De situ orbis from Albi

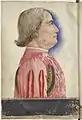
Portrait of Jacopo Antonio Marcello attributed to Giovanni Bellini, "Martyrdom of Saint Maurice and his Comrades", circa 1453.

Guarino of Verona (1370–1460), an Italian humanist residing in Ferrara, was commissioned by Pope Nicholas V to translate the "Geography" of the ancient Greek author Strabo into Latin. This is referenced in the manuscript's dedication. The Pope had also enlisted another translator, the Roman Gregory Tifernas, to work on the second part. However, the Pope's death in 1455 ended their collaboration. Jacopo Antonio Marcello (1399–1464), a Venetian military officer and senator, then commissioned Guarino alone to complete the translation. Guarino translated the entire work, including the part previously assigned to Tifernate. Marcello received the finished manuscript on July 13, 1458.